Orlando, Florida

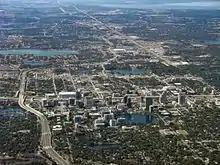
View of downtown Orlando (center) and periphery to Lake Apopka (upper-right); January 2011

In 1823, the Treaty of Moultrie Creek created a Seminole reservation encompassing much of central Florida, including the area that would become Orlando. The Indian Removal Act of 1830 authorized relocation of the Seminole from Florida to Oklahoma, and along with the enforcement of the Treaty of Payne's Landing led to the Second Seminole War. In 1842, white settlement in the area was encouraged by the Armed Occupation Act. The first settler, Aaron Jernigan of Camden County, Georgia, arrived the following year and settled near Lake Holden.